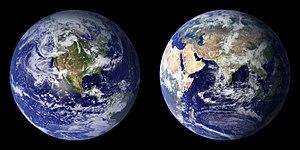
L’origine de l'eau sur Terre fait l'objet d'un débat scientifique qui repose principalement sur deux hypothèses concurrentes, une source interne et une source externe. La première suggère que l'eau et les autres volatils terrestres sont dérivés du dégazage de l'intérieur de la Terre au moment de sa formation il y a 4,55 milliards d'années. La seconde suggère un apport tardif de l'eau, durant les dernières phases d'accrétion de la Terre, par des petits corps planétaires chondritiques relativement riches en eau. De nos jours, environ 70,9 % de la surface de la Terre sont recouverts d'eau. Le débat actuel porte sur l'apport relatif de chaque source.